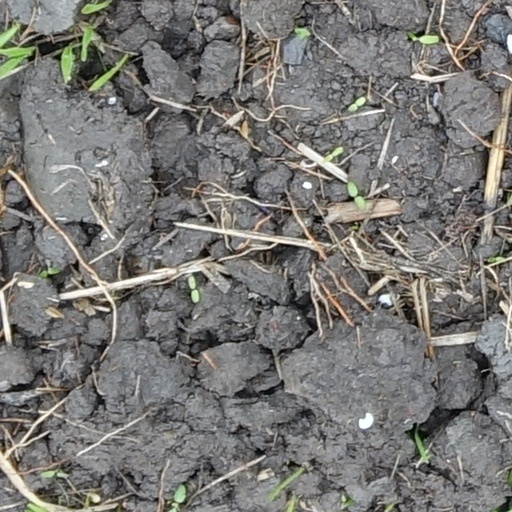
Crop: wheat